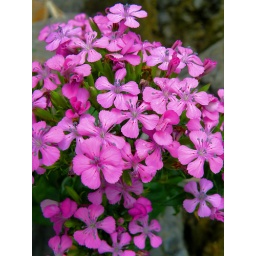
It was in full bloom under the cliff of seashore. It is one of the red data plant .